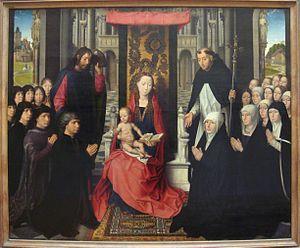
La Vierge à l'Enfant entre saint Jacques et saint Dominique présentant les donateurs et leur famille, également appelée La Vierge de Jacques Floreins, est un tableau du peintre primitif flamand Hans Memling, réalisé vers 1485-1490. Huile sur panneau en bois, il mesure 160 cm × 130,3 cm. Provenant du legs de la comtesse Duchâtel, il est actuellement exposé au Musée du Louvre, à Paris.